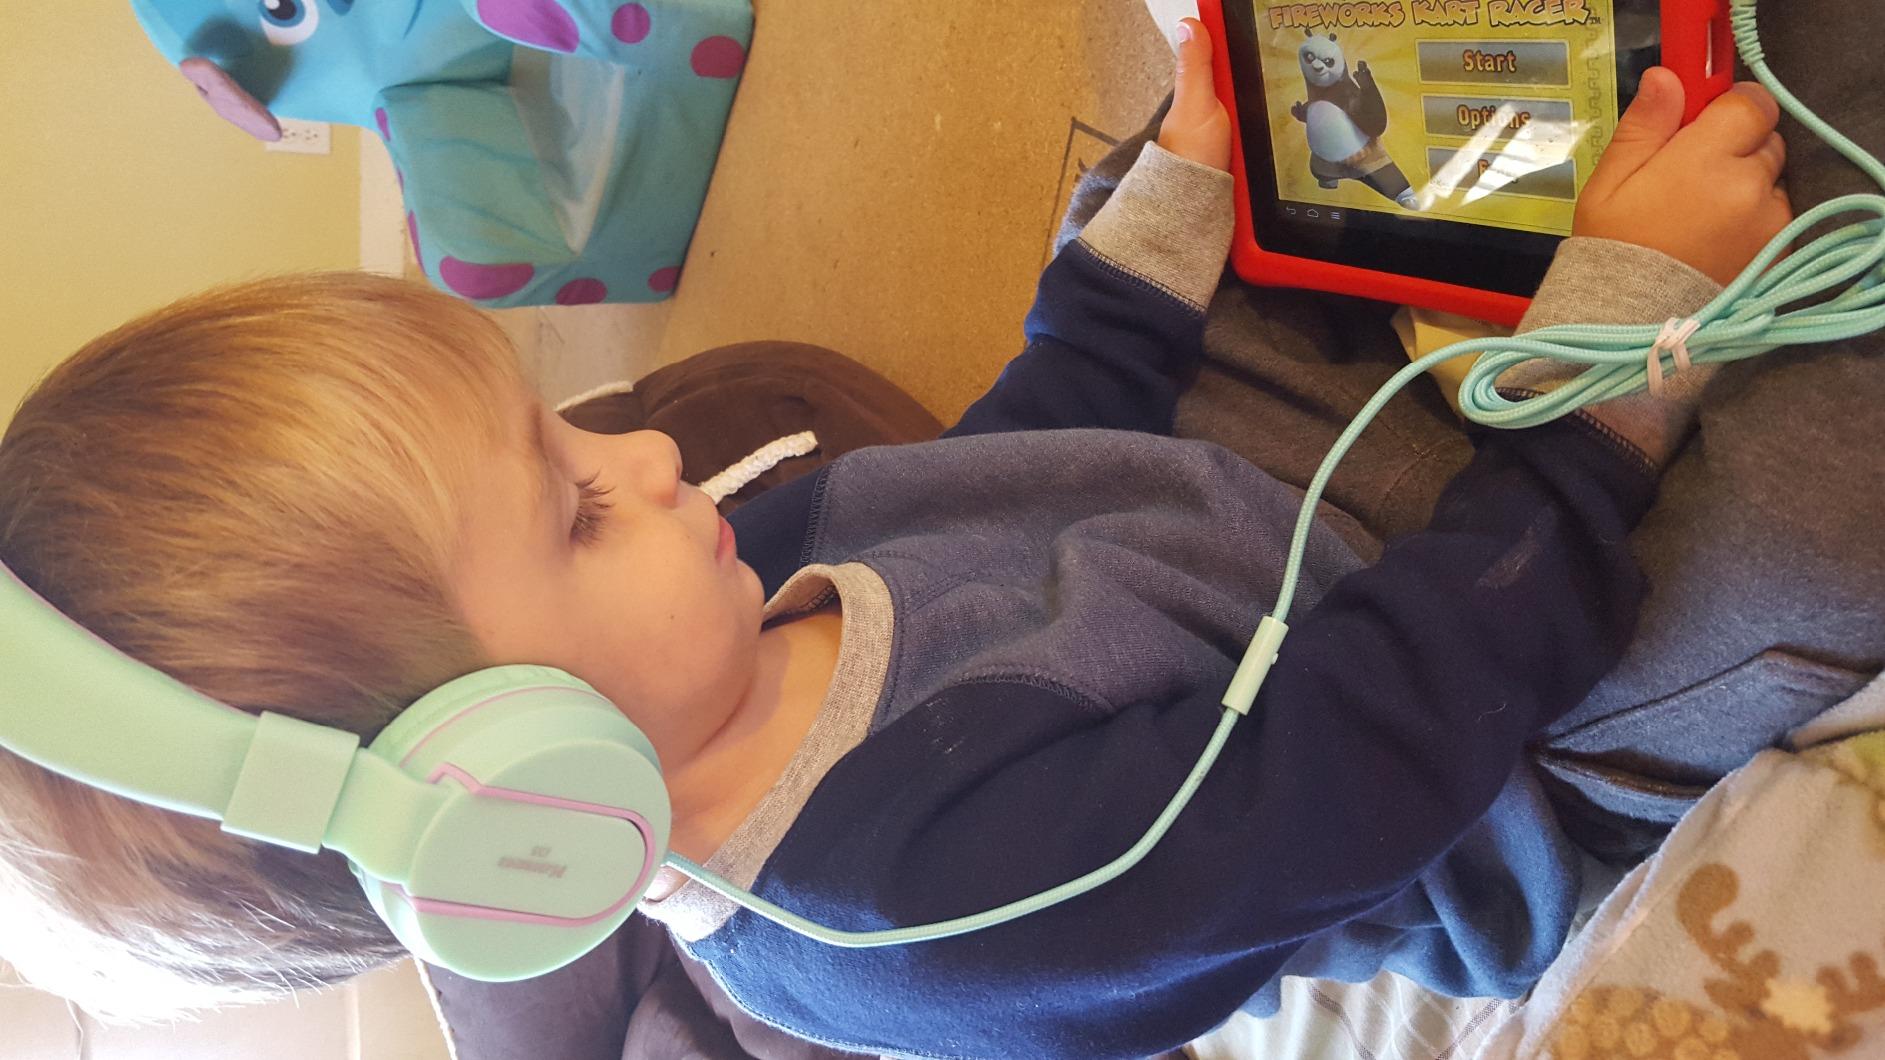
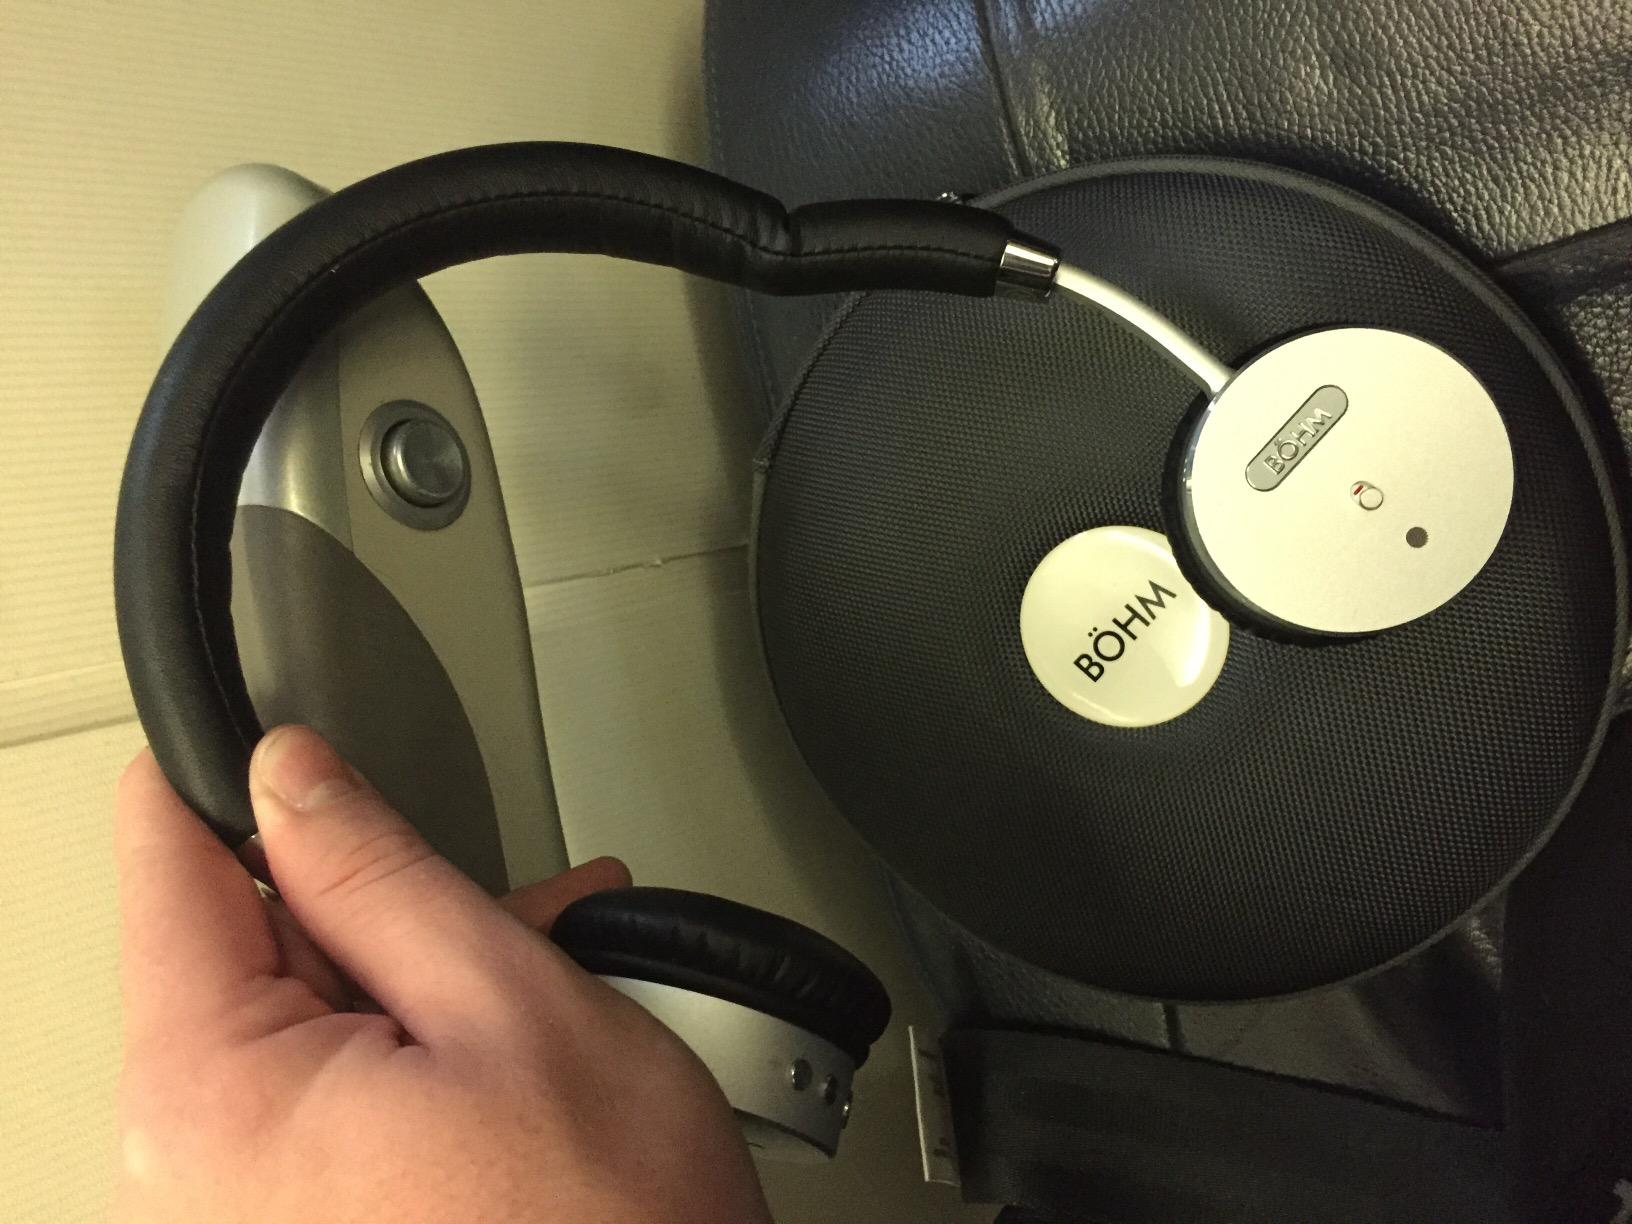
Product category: headphones
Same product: no